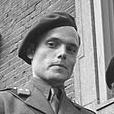
Age: 24